Edward Bruce

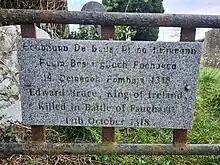
Edward Bruce's grave stone, Old Faughart graveyard

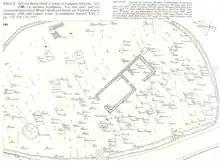
Old Faughart graveyard map

Edward Bruce, Earl of Carrick (Norman French: ; ; Modern Scottish Gaelic: or ; 1280 – 14 October 1318), was a younger brother of Robert the Bruce, King of Scots. He supported his brother in the 1306–1314 struggle for the Scottish crown, then pursued his own claims in Ireland. Proclaimed High King of Ireland in 1315 and crowned in 1316, he was eventually defeated and killed by Anglo-Irish forces of the Lordship of Ireland at the Battle of Faughart in County Louth in 1318.